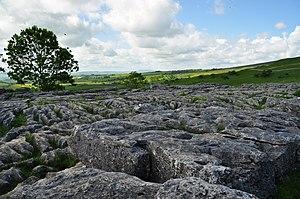
Le Malham Cove est un site naturel dans le parc des Yorkshire Dales, à un kilomètre au nord du village de Malham dans le comté du Yorkshire du Nord en Angleterre. Il est constitué d'une grande falaise arrondie de calcaire au fond d'un vallon, surmontée d'un lapiaz.